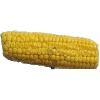
Label: Corn 1